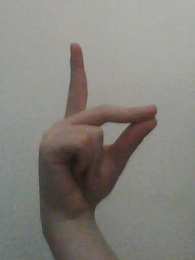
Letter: ta